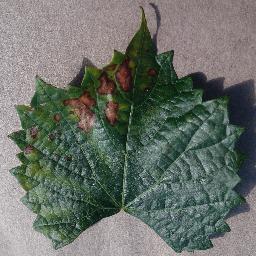
Label: Grape___Esca_(Black_Measles)